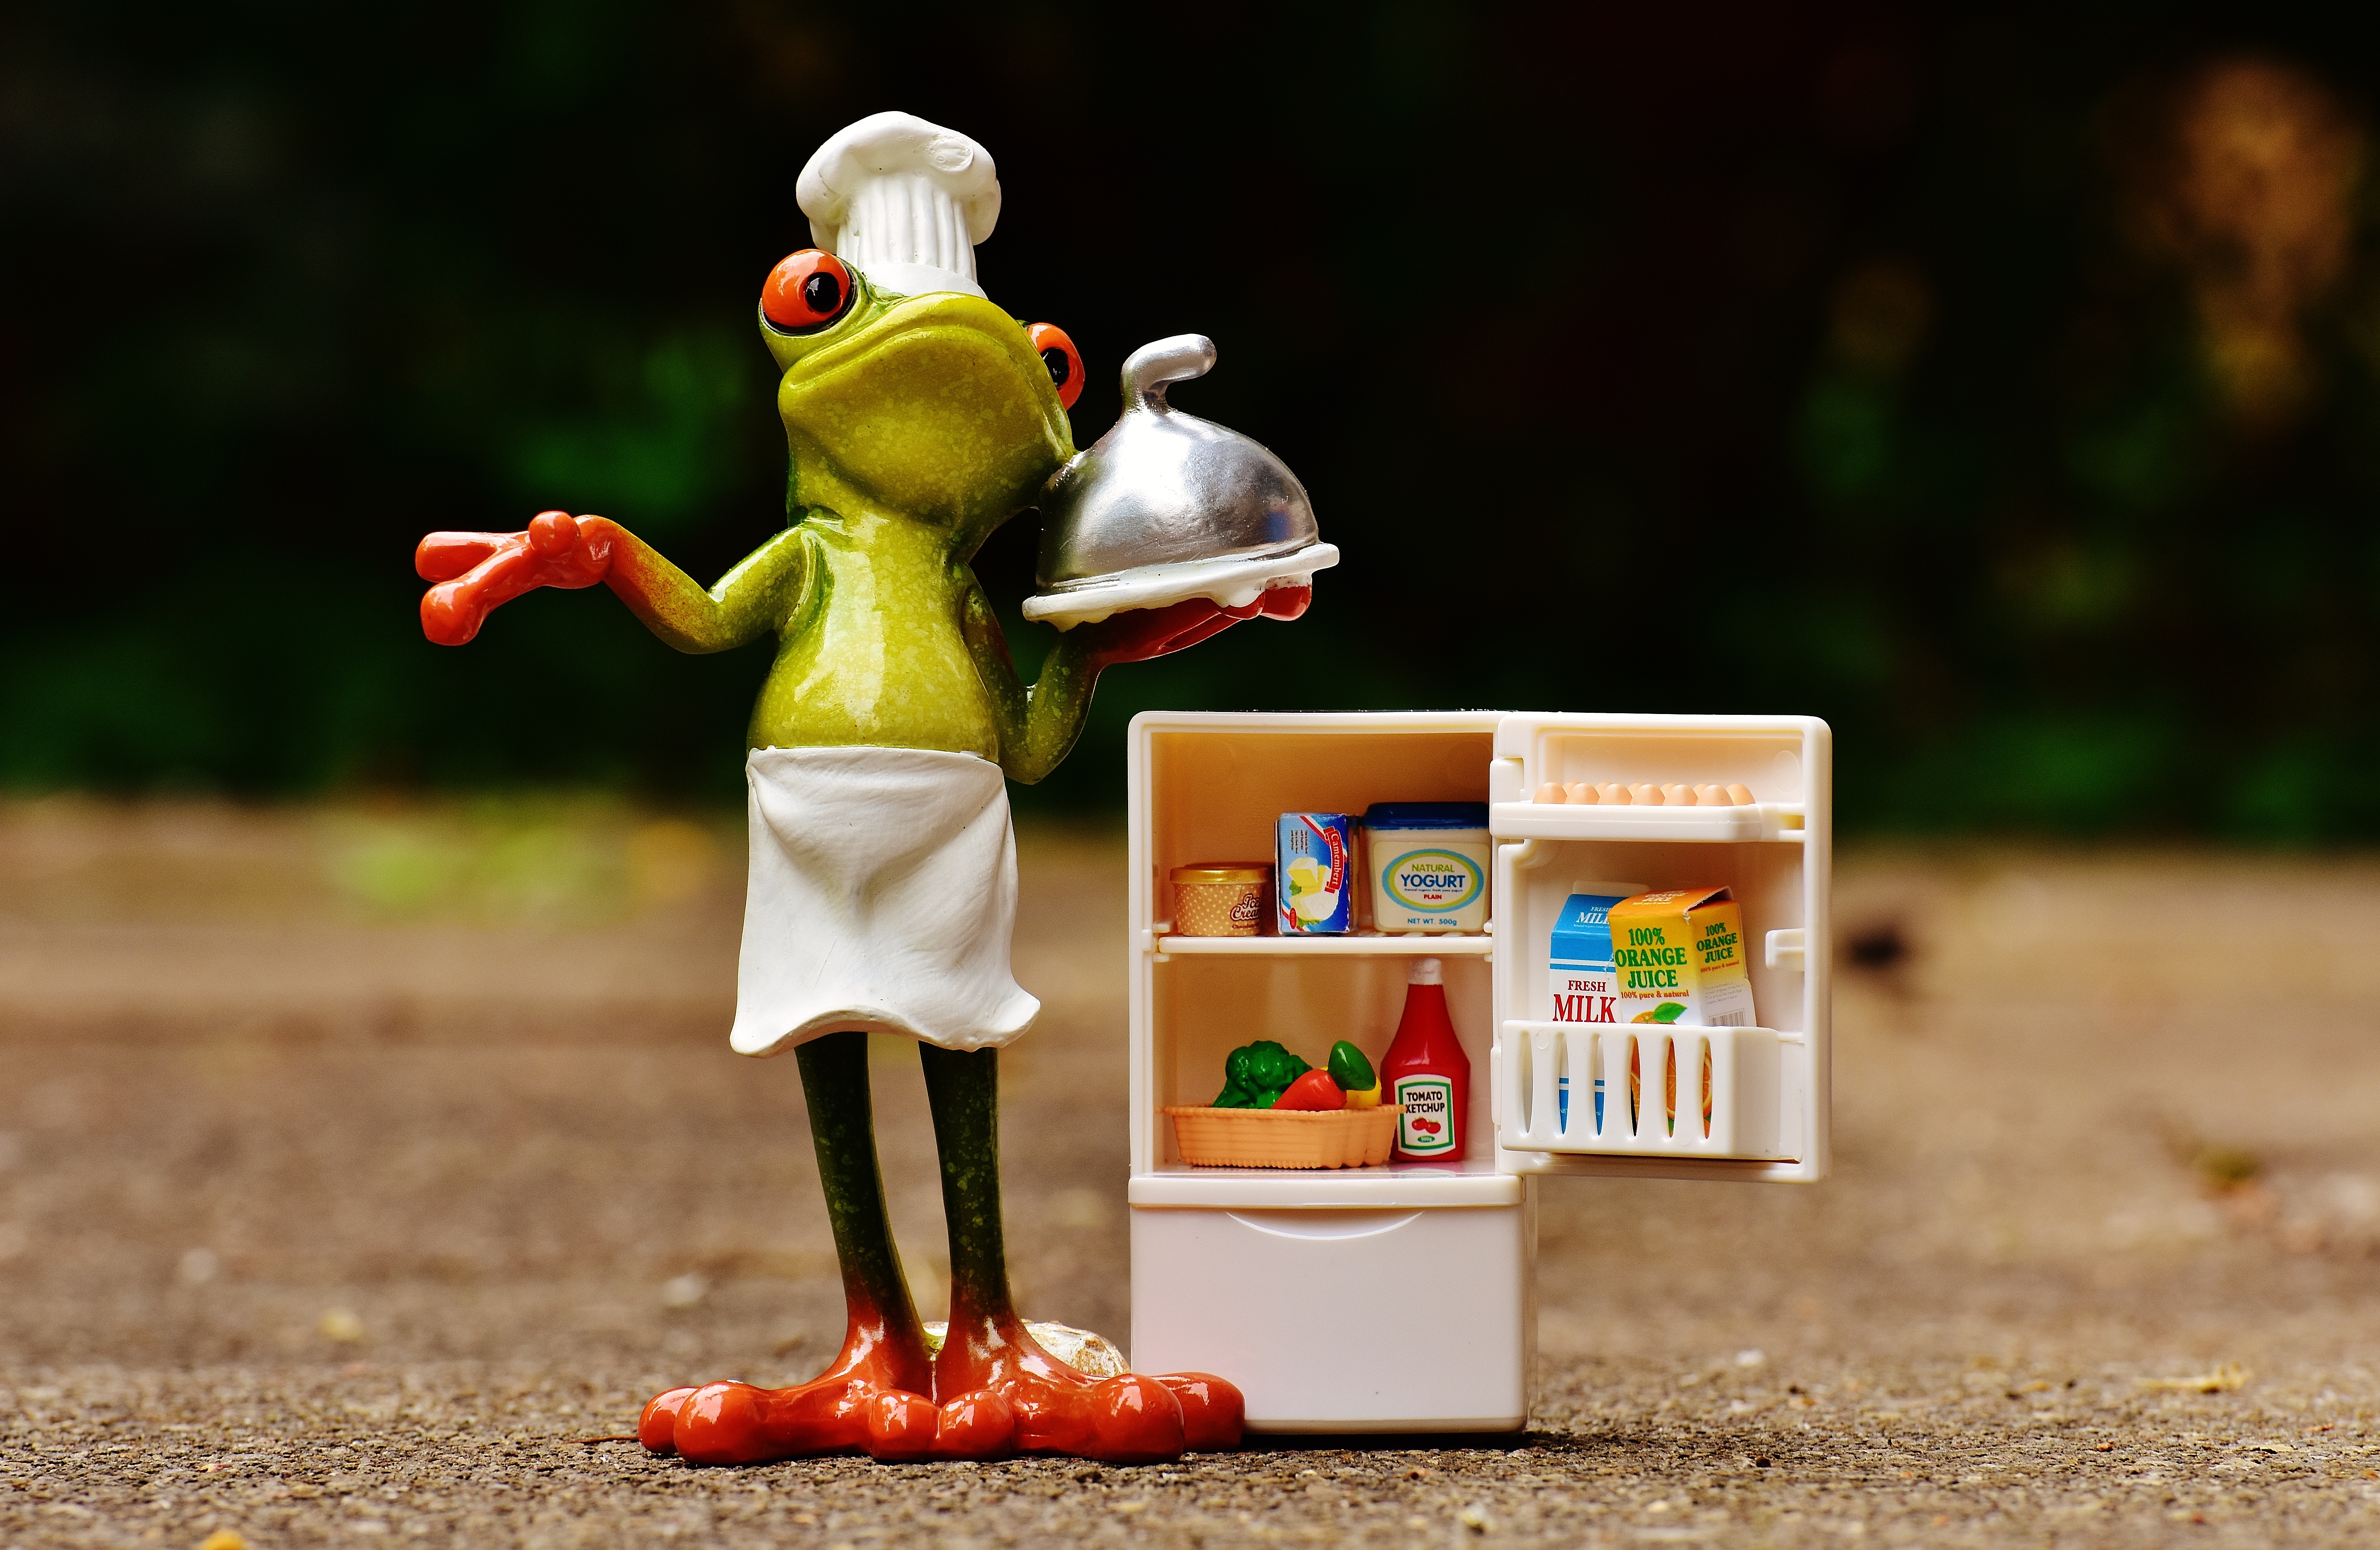
play, cute, red, cooking, frog, toy, cook, fig, figurine, funny, supplies, frogs, ingredients, refrigerator